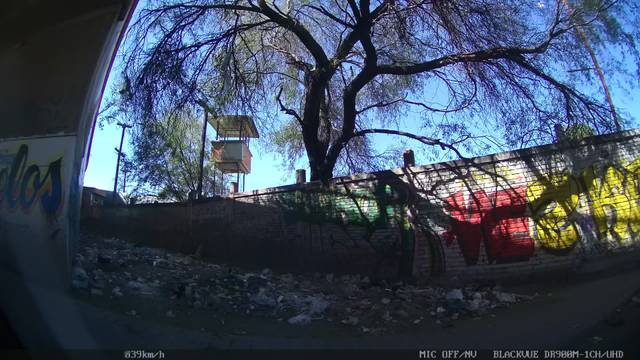
Region: Mexico
Coordinates: 22.158, -100.968